Proto-Indo-European mythology

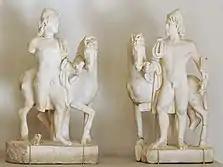
Pair of Roman statuettes from the third century AD depicting the Dioscuri as horsemen, with their characteristic skullcaps (Metropolitan Museum of Art, New York).

Twenty-one hymns in the Rigveda are dedicated to the dawn goddess and a single passage from the Avesta honors the dawn goddess Ušå. The dawn goddess Eos appears prominently in early Greek poetry and mythology. The Roman dawn goddess Aurora is a reflection of the Greek Eos, but the original Roman dawn goddess may have continued to be worshipped under the cultic title Mater Matuta. The Anglo-Saxons worshipped the goddess Ēostre, who was associated with a festival in spring which later gave its name to a month, which gave its name to the Christian holiday of Easter in English. The name "Ôstarmânôth" in Old High German has been taken as an indication that a similar goddess was also worshipped in southern Germany. The Lithuanian dawn goddess Aušra was still acknowledged in the sixteenth century.